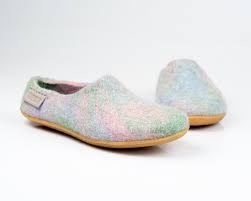
Label: Clog